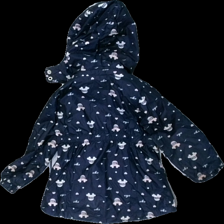
View: back
Type: Outerwear
Category: Children
Brand: Not in the list
Brand text on label: CHS Kids
Colors: Blue, Pink, White
Material: 100% polyester
Pattern: Other
Cut: Regular
Season: All
Stains: Major
Price range: <50
Recommended usage: Export